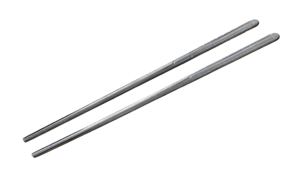
Spisepinde / Typer
Koreanske spisepinde
Spisepinde er et par små lige lange tilspidsede pinde med oprindelse i Kina. Det er det traditionelle bestik i Kina, Japan, Korea, Vietnam og Thailand.